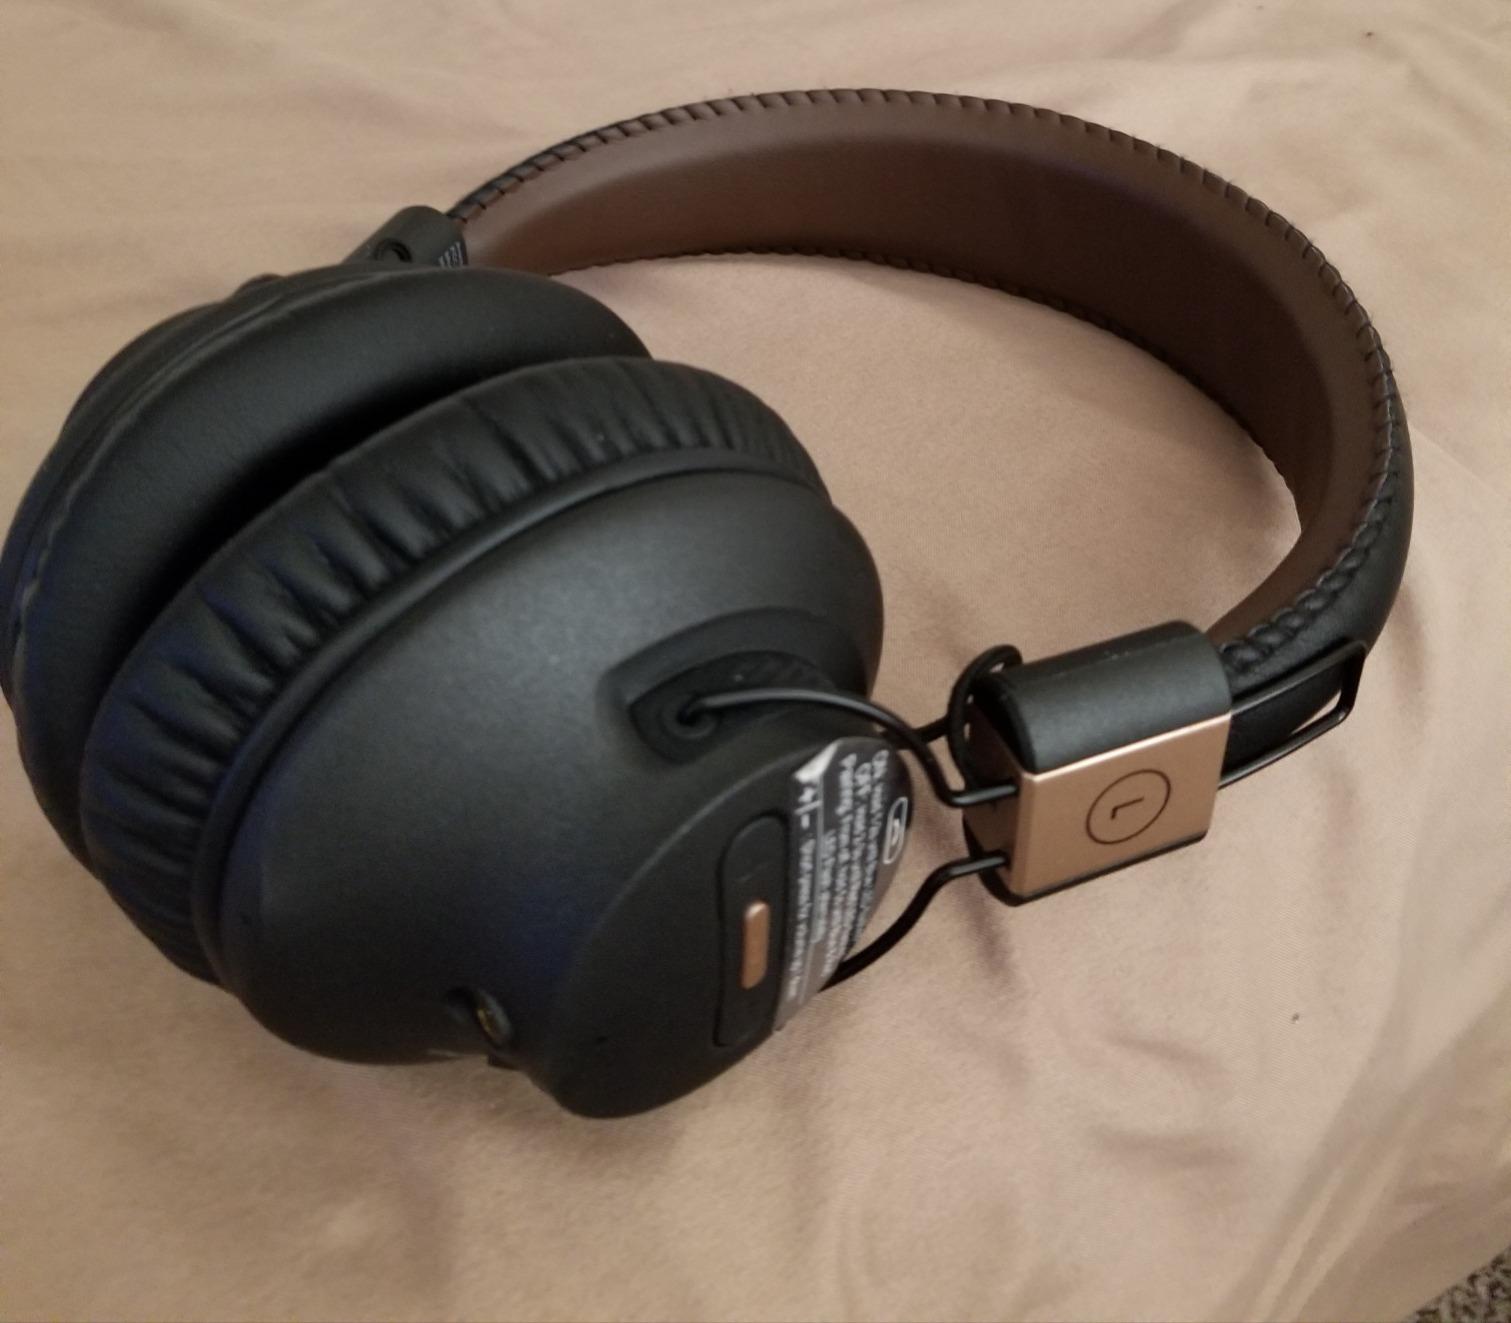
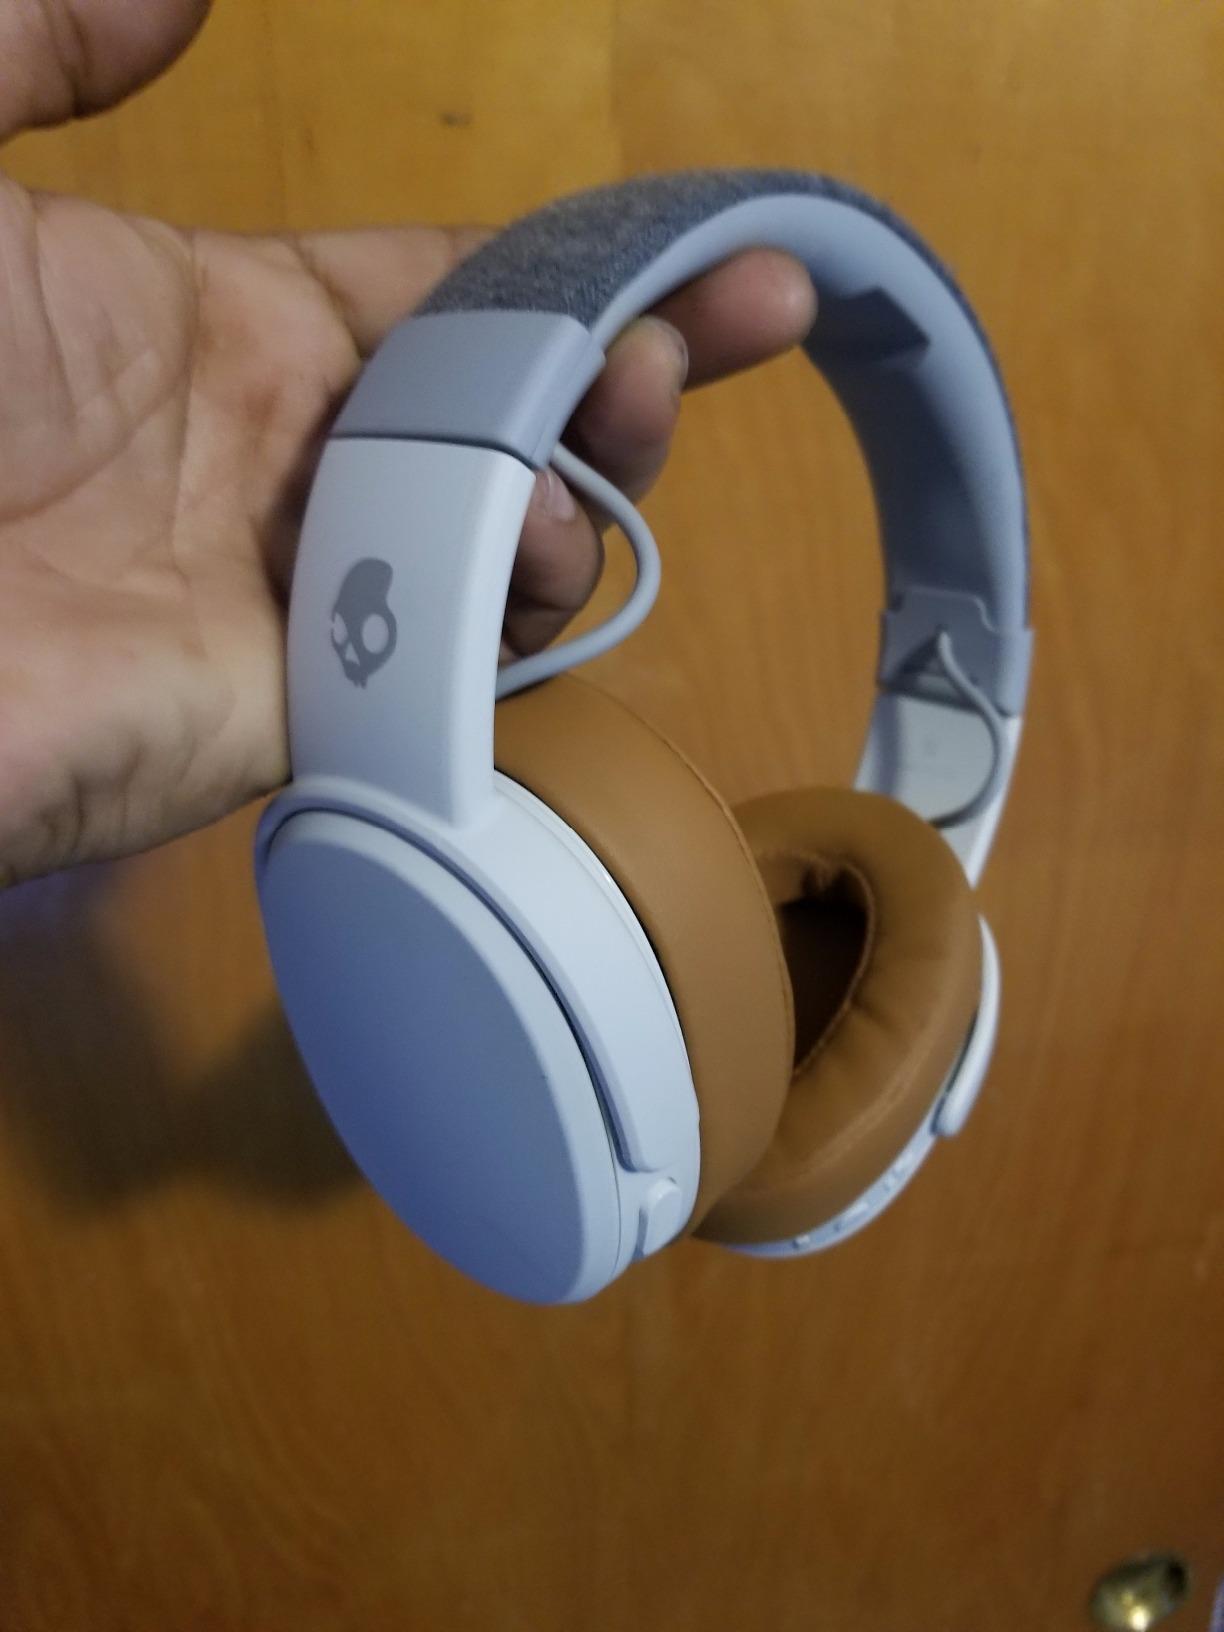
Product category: headphones
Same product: no